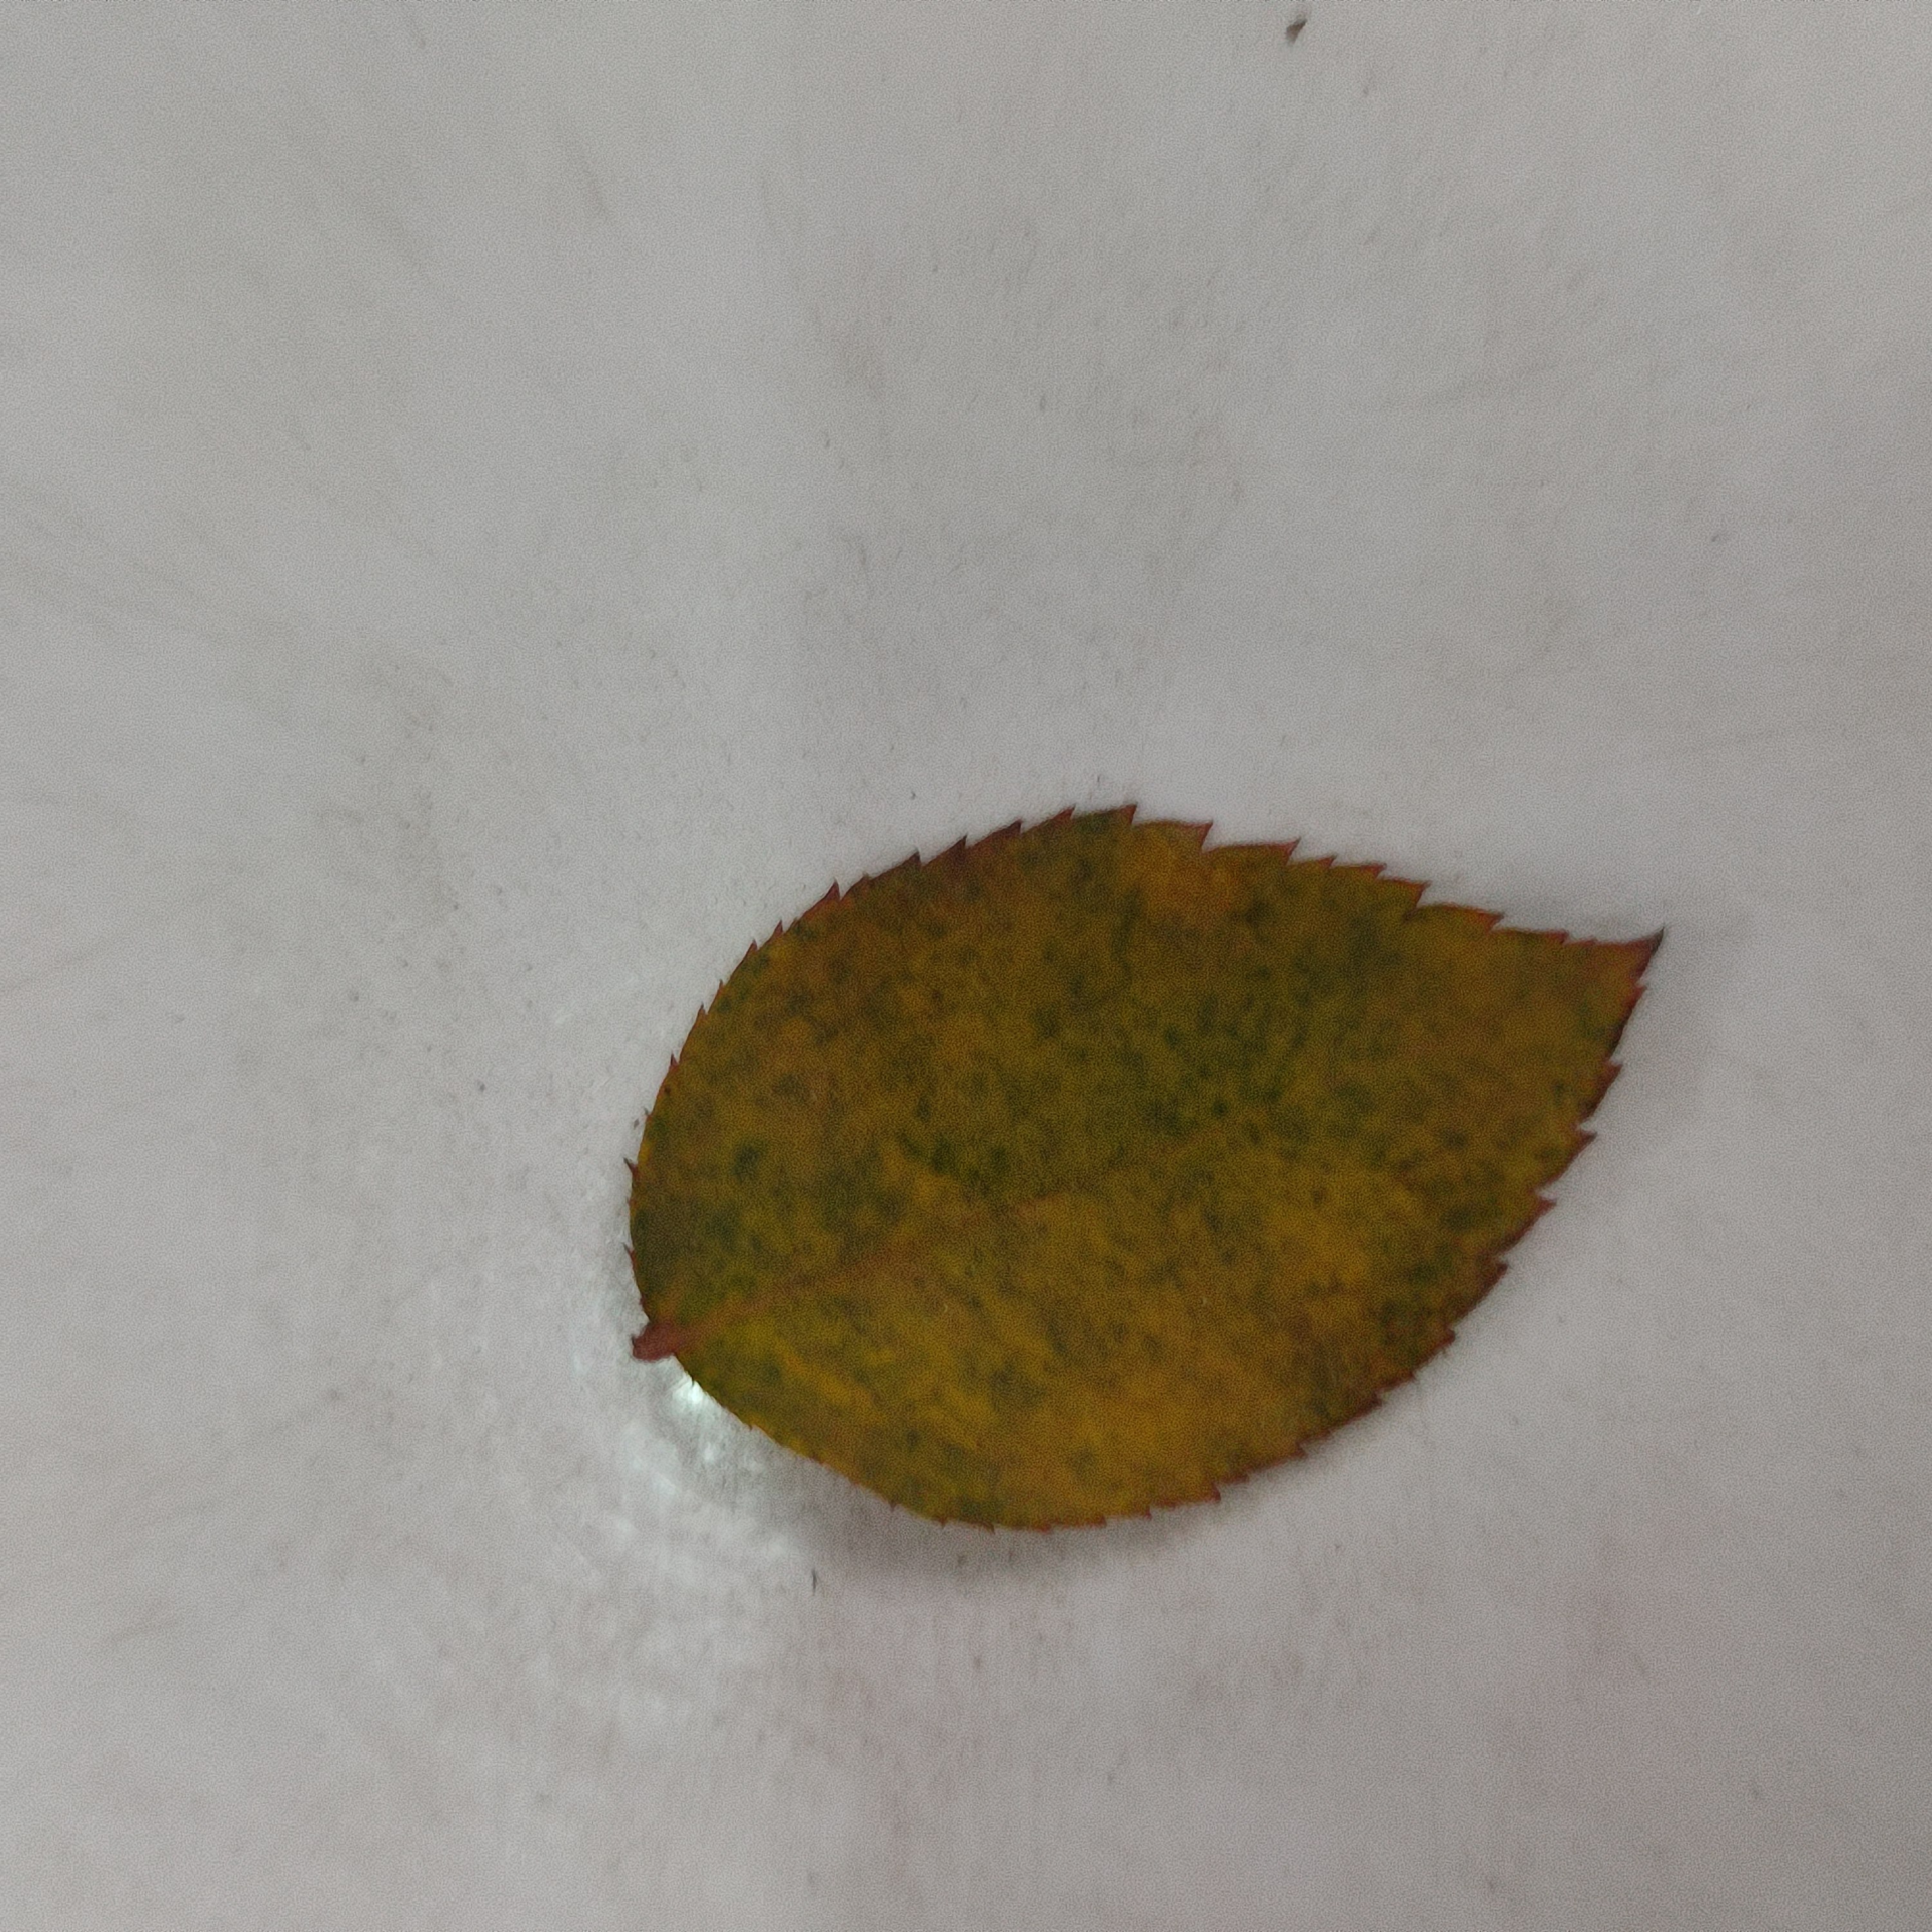
Label: Yellow Mosaic Virus